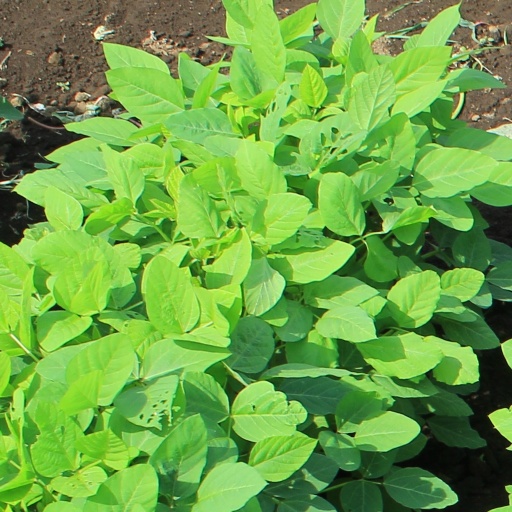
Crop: soybean